South Korea

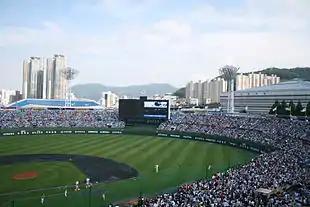
Sajik Baseball Stadium in Busan. Baseball is one of the most popular sports in South Korea.

Among Christian denominations, Presbyterianism is the largest. About nine million people belong to one of the hundred different Presbyterian churches; the biggest ones are the HapDong Presbyterian Church, TongHap Presbyterian Church and the Koshin Presbyterian Church. South Korea is also the second-largest missionary-sending nation, after the United States.